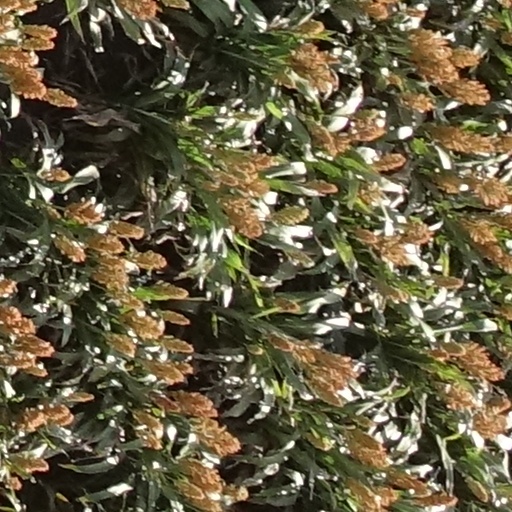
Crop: sorghum